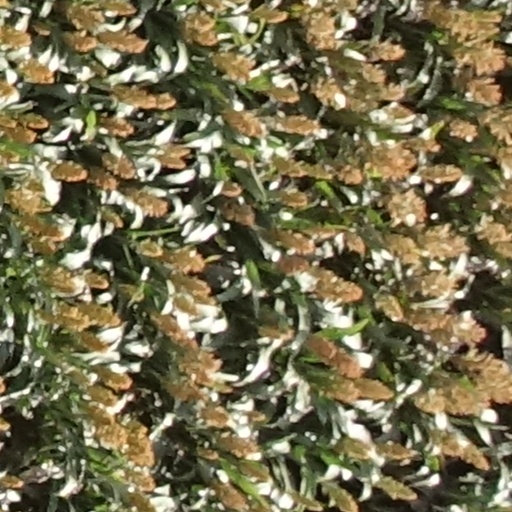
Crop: sorghum